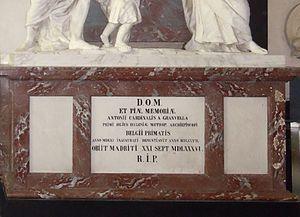
Antoine Perrenot de Granvelle, né le 20 août 1517 à Besançon et mort le 21 septembre 1586 à Madrid, fut évêque d'Arras, archevêque de Malines puis cardinal, diplomate, conseiller d'État de l'empereur germanique Charles Quint, puis de son fils, le roi Philippe II d'Espagne. Il fut en outre conseiller de Marguerite de Parme, Premier ministre des Pays-Bas espagnols, vice-roi de Naples et président du conseil suprême d'Italie et de Castille.